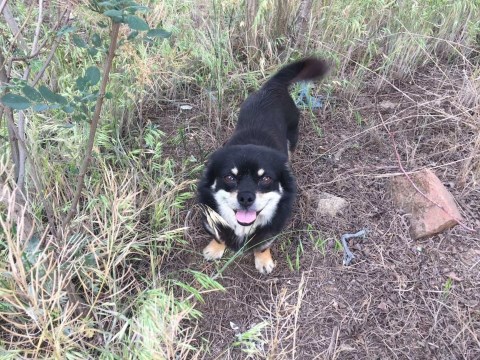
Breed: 3336-n000121-chinese_rural_dog